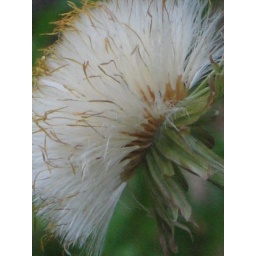
This is the same flower head type of thing I photographed last week. Some kind of plant in the dandelion family...